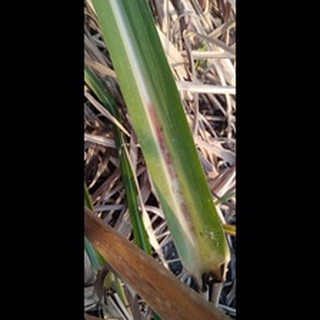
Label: sugarcane_red_rot